Aleksandar Mitrović

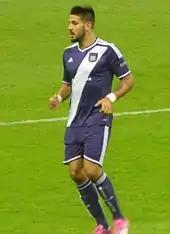
Mitrović playing for Anderlecht in 2014

On 12 August 2013, after much speculation, it was announced that Mitrović was sold to Anderlecht and that he would join the Belgian club on 30 August at the request of the player and his family. The transfer fee was €5 million, which is Anderlecht's record signing fee. On 1 September, Mitrović provided two assists on his debut for the club after coming on as a substitute at the beginning of the second half in a league match against Zulte Waregem.